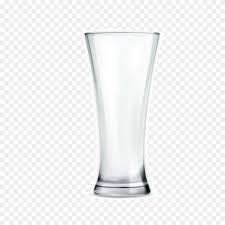
Label: glass